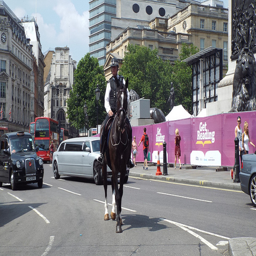
Police officer on horse moving through city street.
A police officer on a horse is riding down the street.
A man is riding a horse while going down the street.
A person is riding a horse down a street.
a man on a horse that is walking down a road